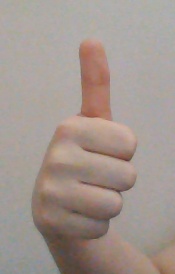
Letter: aleff